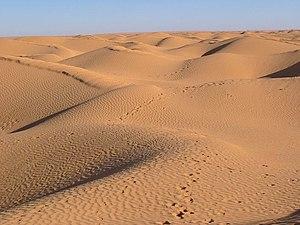
Le Grand Erg oriental est un grand erg dans le désert du Sahara. Situé pour les neuf dixièmes de sa superficie dans les basses terres sahariennes du nord-est de l'Algérie, sa partie nord-est se répand sur le territoire de la Tunisie voisine.